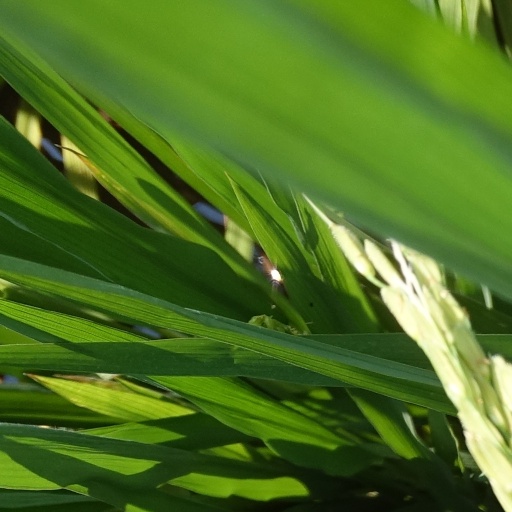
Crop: rice